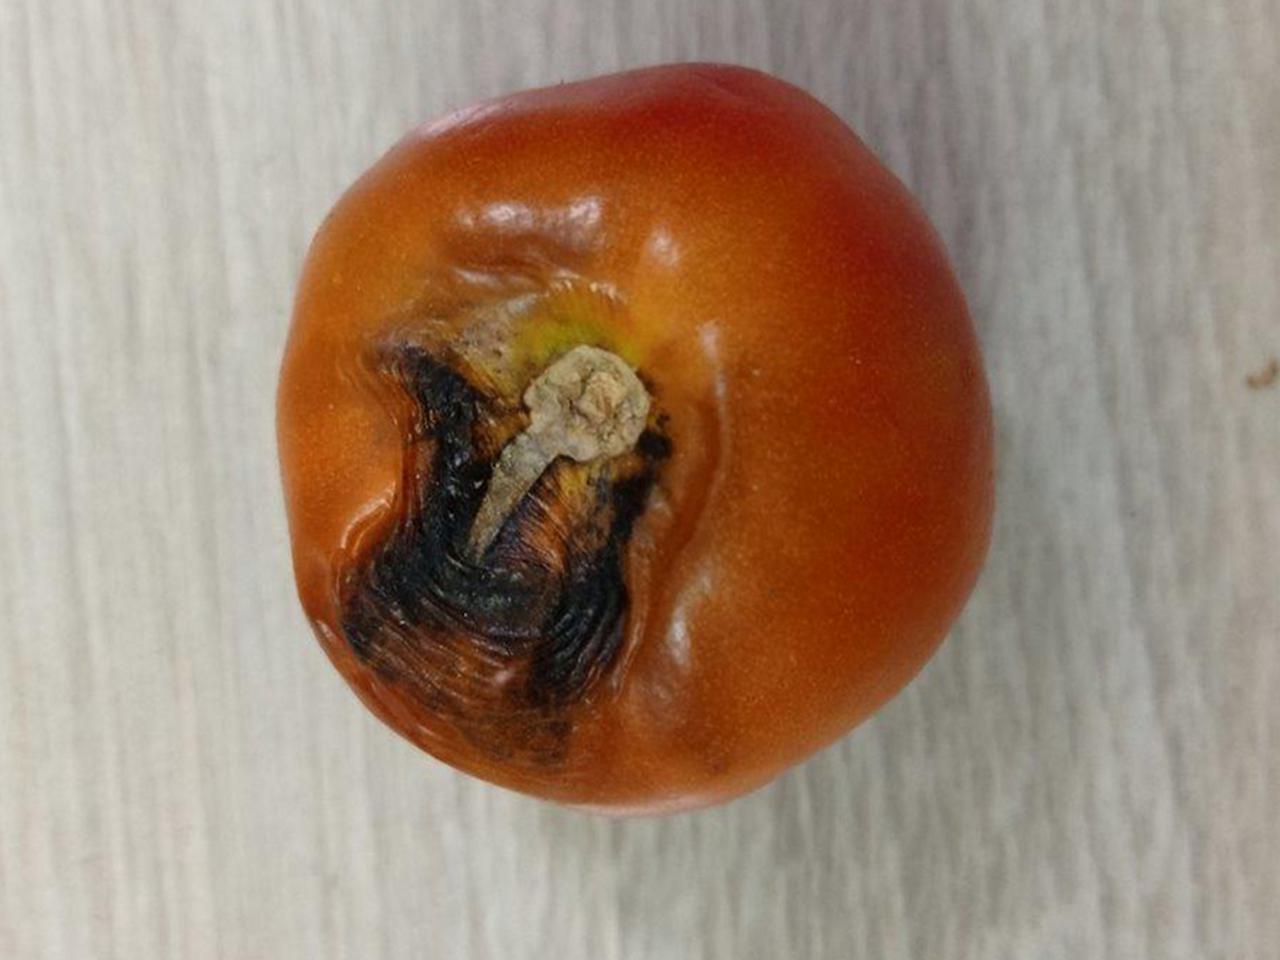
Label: Rotten